Happy Tree Friends: False Alarm

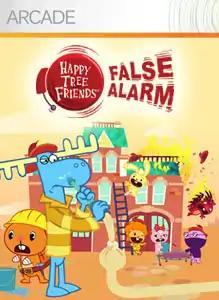

Happy Tree Friends: False Alarm is a video game based on the Flash cartoon series "Happy Tree Friends" developed by independent software developer Stainless Games and published by Sega. It was scheduled to be released in fall 2007 and then April 2008, but was delayed and released on June 25, 2008, for Microsoft Windows and Xbox 360.